Johnnie Walker

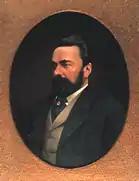
Alexander Walker, son of John Walker, inherited the business following his father's death.

John Walker was born on 25 July 1805. His farmer father died in 1819, and the family sold the farm. Their trustees invested the proceeds, £417, in an Italian warehouse, grocery, and wine and spirits shop on the High Street in Kilmarnock, Ayrshire, Scotland. Walker managed the grocery, wine, and spirits segment as a teenager in 1820. The Excise Act 1823 relaxed strict laws on distillation of whisky and reduced, by a considerable amount, the extremely heavy taxes on the distillation and sale of whisky. By 1825, Walker, a teetotaller, was selling spirits, including rum, brandy, gin, and whisky.